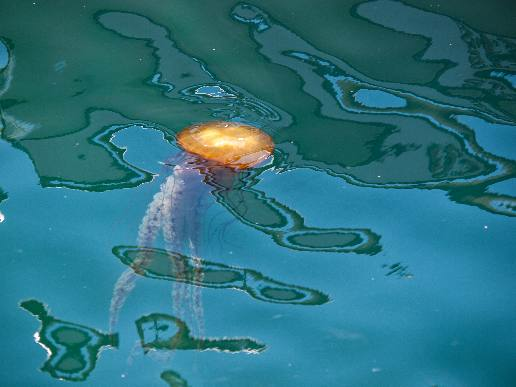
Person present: No